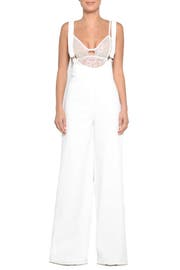
sleek and trend right this day to night jumpsuit feature sweet buckle strap and flattering wide leg